Giorgio Benvenuto

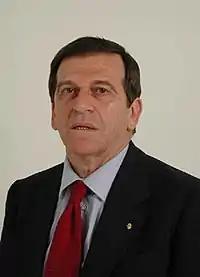
Giorgio Benvenuto

Giorgio Benvenuto (born 8 December 1937) is an Italian trade unionist and politician.